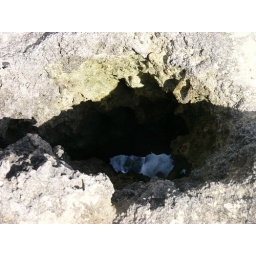
A hole in the rock we're standing on allows a view of the ocean beneath us.